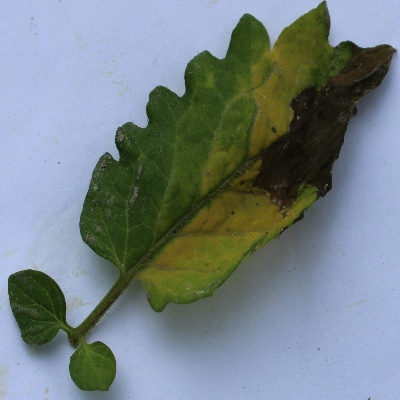
Crop: Tomato
Condition: verticulium wilt